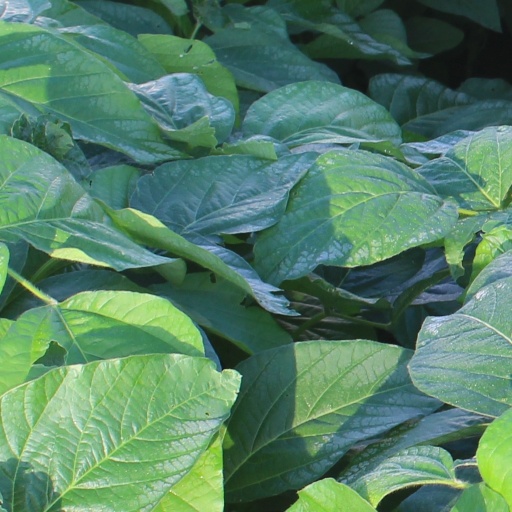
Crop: soybean